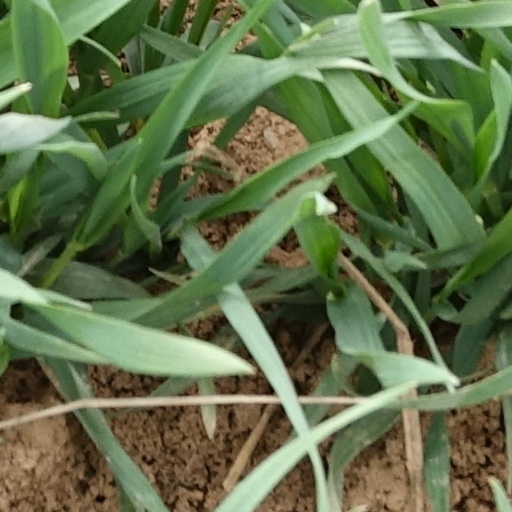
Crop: wheat